Charles-Étienne Gudin de la Sablonnière

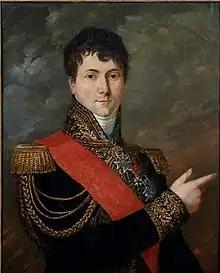
Portrait by Georges Rouget, 1839

Charles-Étienne César Gudin de la Sablonnière (13 February 1768 – 22 August 1812) was a French general who served during the French Revolutionary Wars and the Napoleonic Wars. A schoolmate of Napoleon Bonaparte at the military school of Brienne-le-Château, Gudin made a career in the army of the "ancien régime" and the French Revolution. He was promoted to general of division in 1800 and obtained command of a division under Marshal Davout under the First French Empire. Gudin distinguished himself at the battles of Auerstaedt, Eylau, Eckmühl and Wagram, where he demonstrated his talents as a tactician. He was mortally wounded at the Battle of Valutino during the Russian campaign on 19 August 1812.